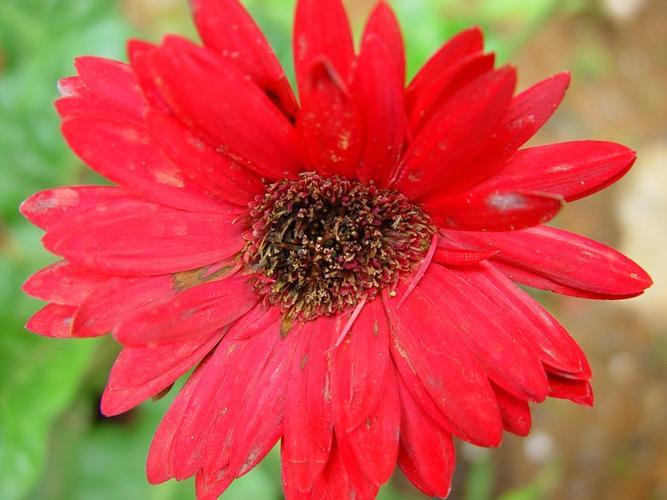
Label: barbeton daisy